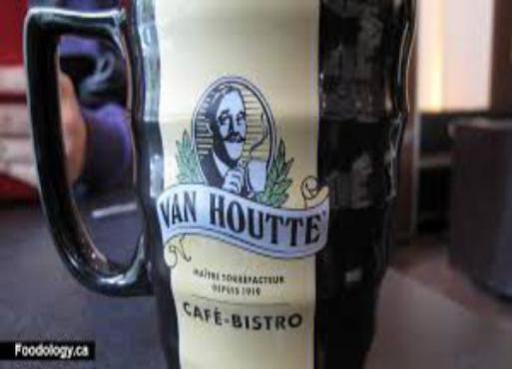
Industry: Food